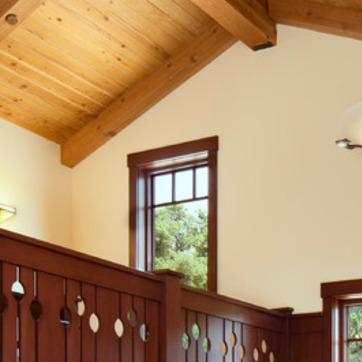
Material: glass